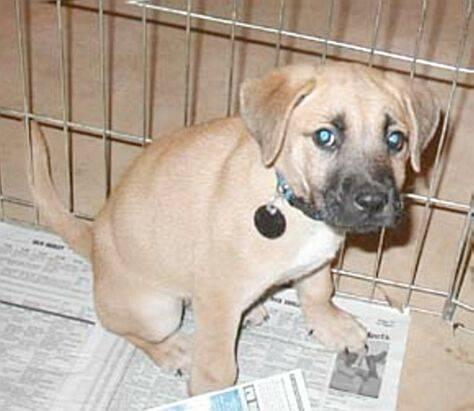
dog